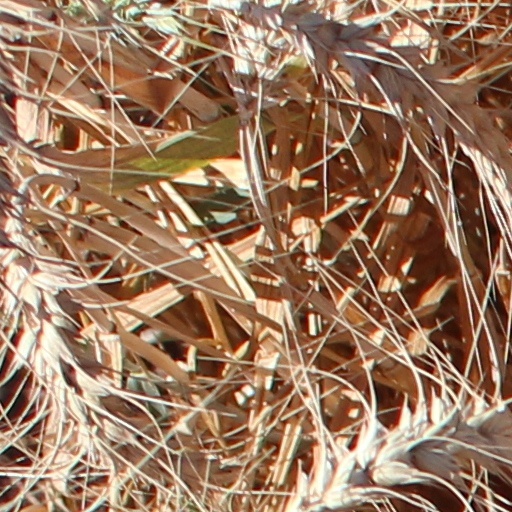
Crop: wheat